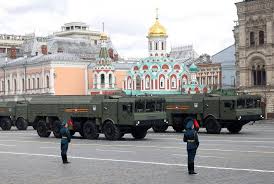
Label: Air Defense